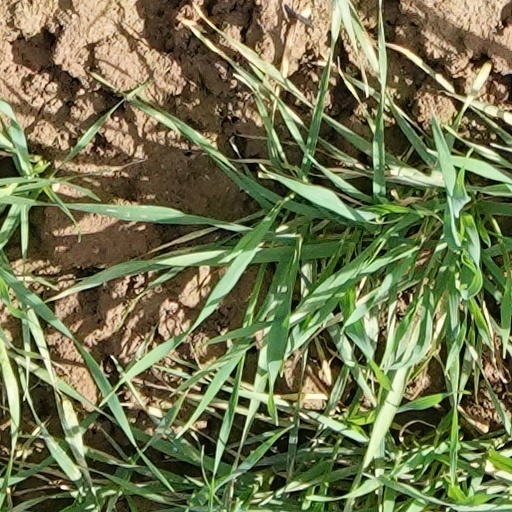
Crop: wheat